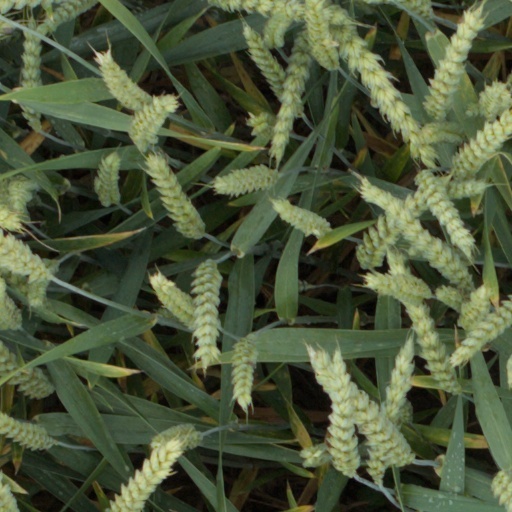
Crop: wheat